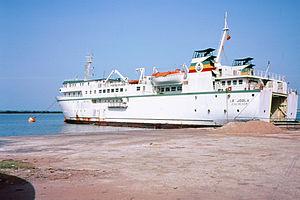
Le Joola est le ferry qui assurait la navette entre la capitale sénégalaise et la région naturelle de Casamance. Il sombre le 26 septembre 2002, causant 1 863 morts et disparus selon le bilan officiel. Les associations de familles de victimes évaluent le nombre de morts à plus de 2 000, en toutes hypothèses, plus que le naufrage du Titanic, constituant ainsi l'un des naufrages les plus meurtriers de l'histoire en temps de paix à ce jour. Il n'y a que 65 survivants. Le Joola était conçu pour transporter 536 passagers.